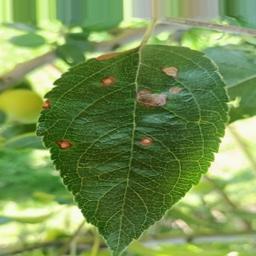
Label: Alternaria